Ronnie Musgrove

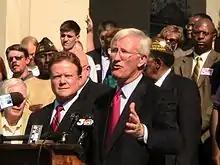
Musgrove campaigning for the U.S. Senate with Jim Webb in Jackson, Mississippi

After losing his re-election bid Musgrove returned to private practice with the law firm of Copeland, Cook, Taylor & Bush, P.A. in Ridgeland, Mississippi. On January 4, 2008, Musgrove confirmed that he would be a candidate in the 2008 United States Senate special election in Mississippi against Republican incumbent Roger Wicker. Wicker, a former congressman, was appointed to the Senate seat by Governor Barbour after Trent Lott resigned.